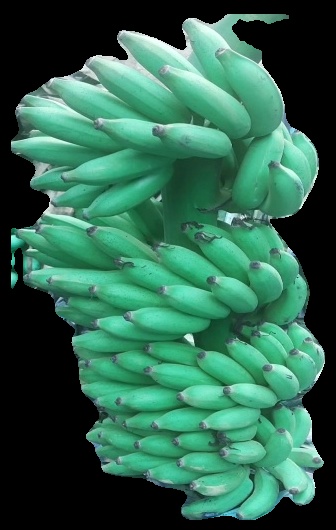
Variety: elakki-bale
Grade: grade1